Ferries in Michigan

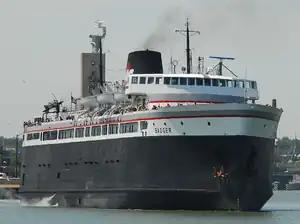
SS "Badger", departing Manitowoc

Due to its unique geography, being made of two peninsulas surrounded by the Great Lakes, Michigan has depended on many ferries for connections to transport people, vehicles and trade. The most famous modern ferries are those which carry people and goods across the Straits of Mackinac to the car-free Mackinac Island but before the Mackinac Bridge was built, large numbers of ferries carried people and cars between the two peninsulas. Other ferries continue to provide transportation to small islands and across the Detroit River to Canada. Ferries once provided transport to island parks for city dwellers. The state's only national park, Isle Royale cannot be reached by road and is normally accessed by ferry. The largest ferries in Michigan are the car ferries which cross Lake Michigan to Wisconsin. One of these, the SS "Badger" is one of the last remaining coal steamers on the Great Lakes and serves as a section of US Highway 10 (US 10). The "Badger" is also the largest ferry in Michigan, capable of carrying 600 passengers and 180 autos.